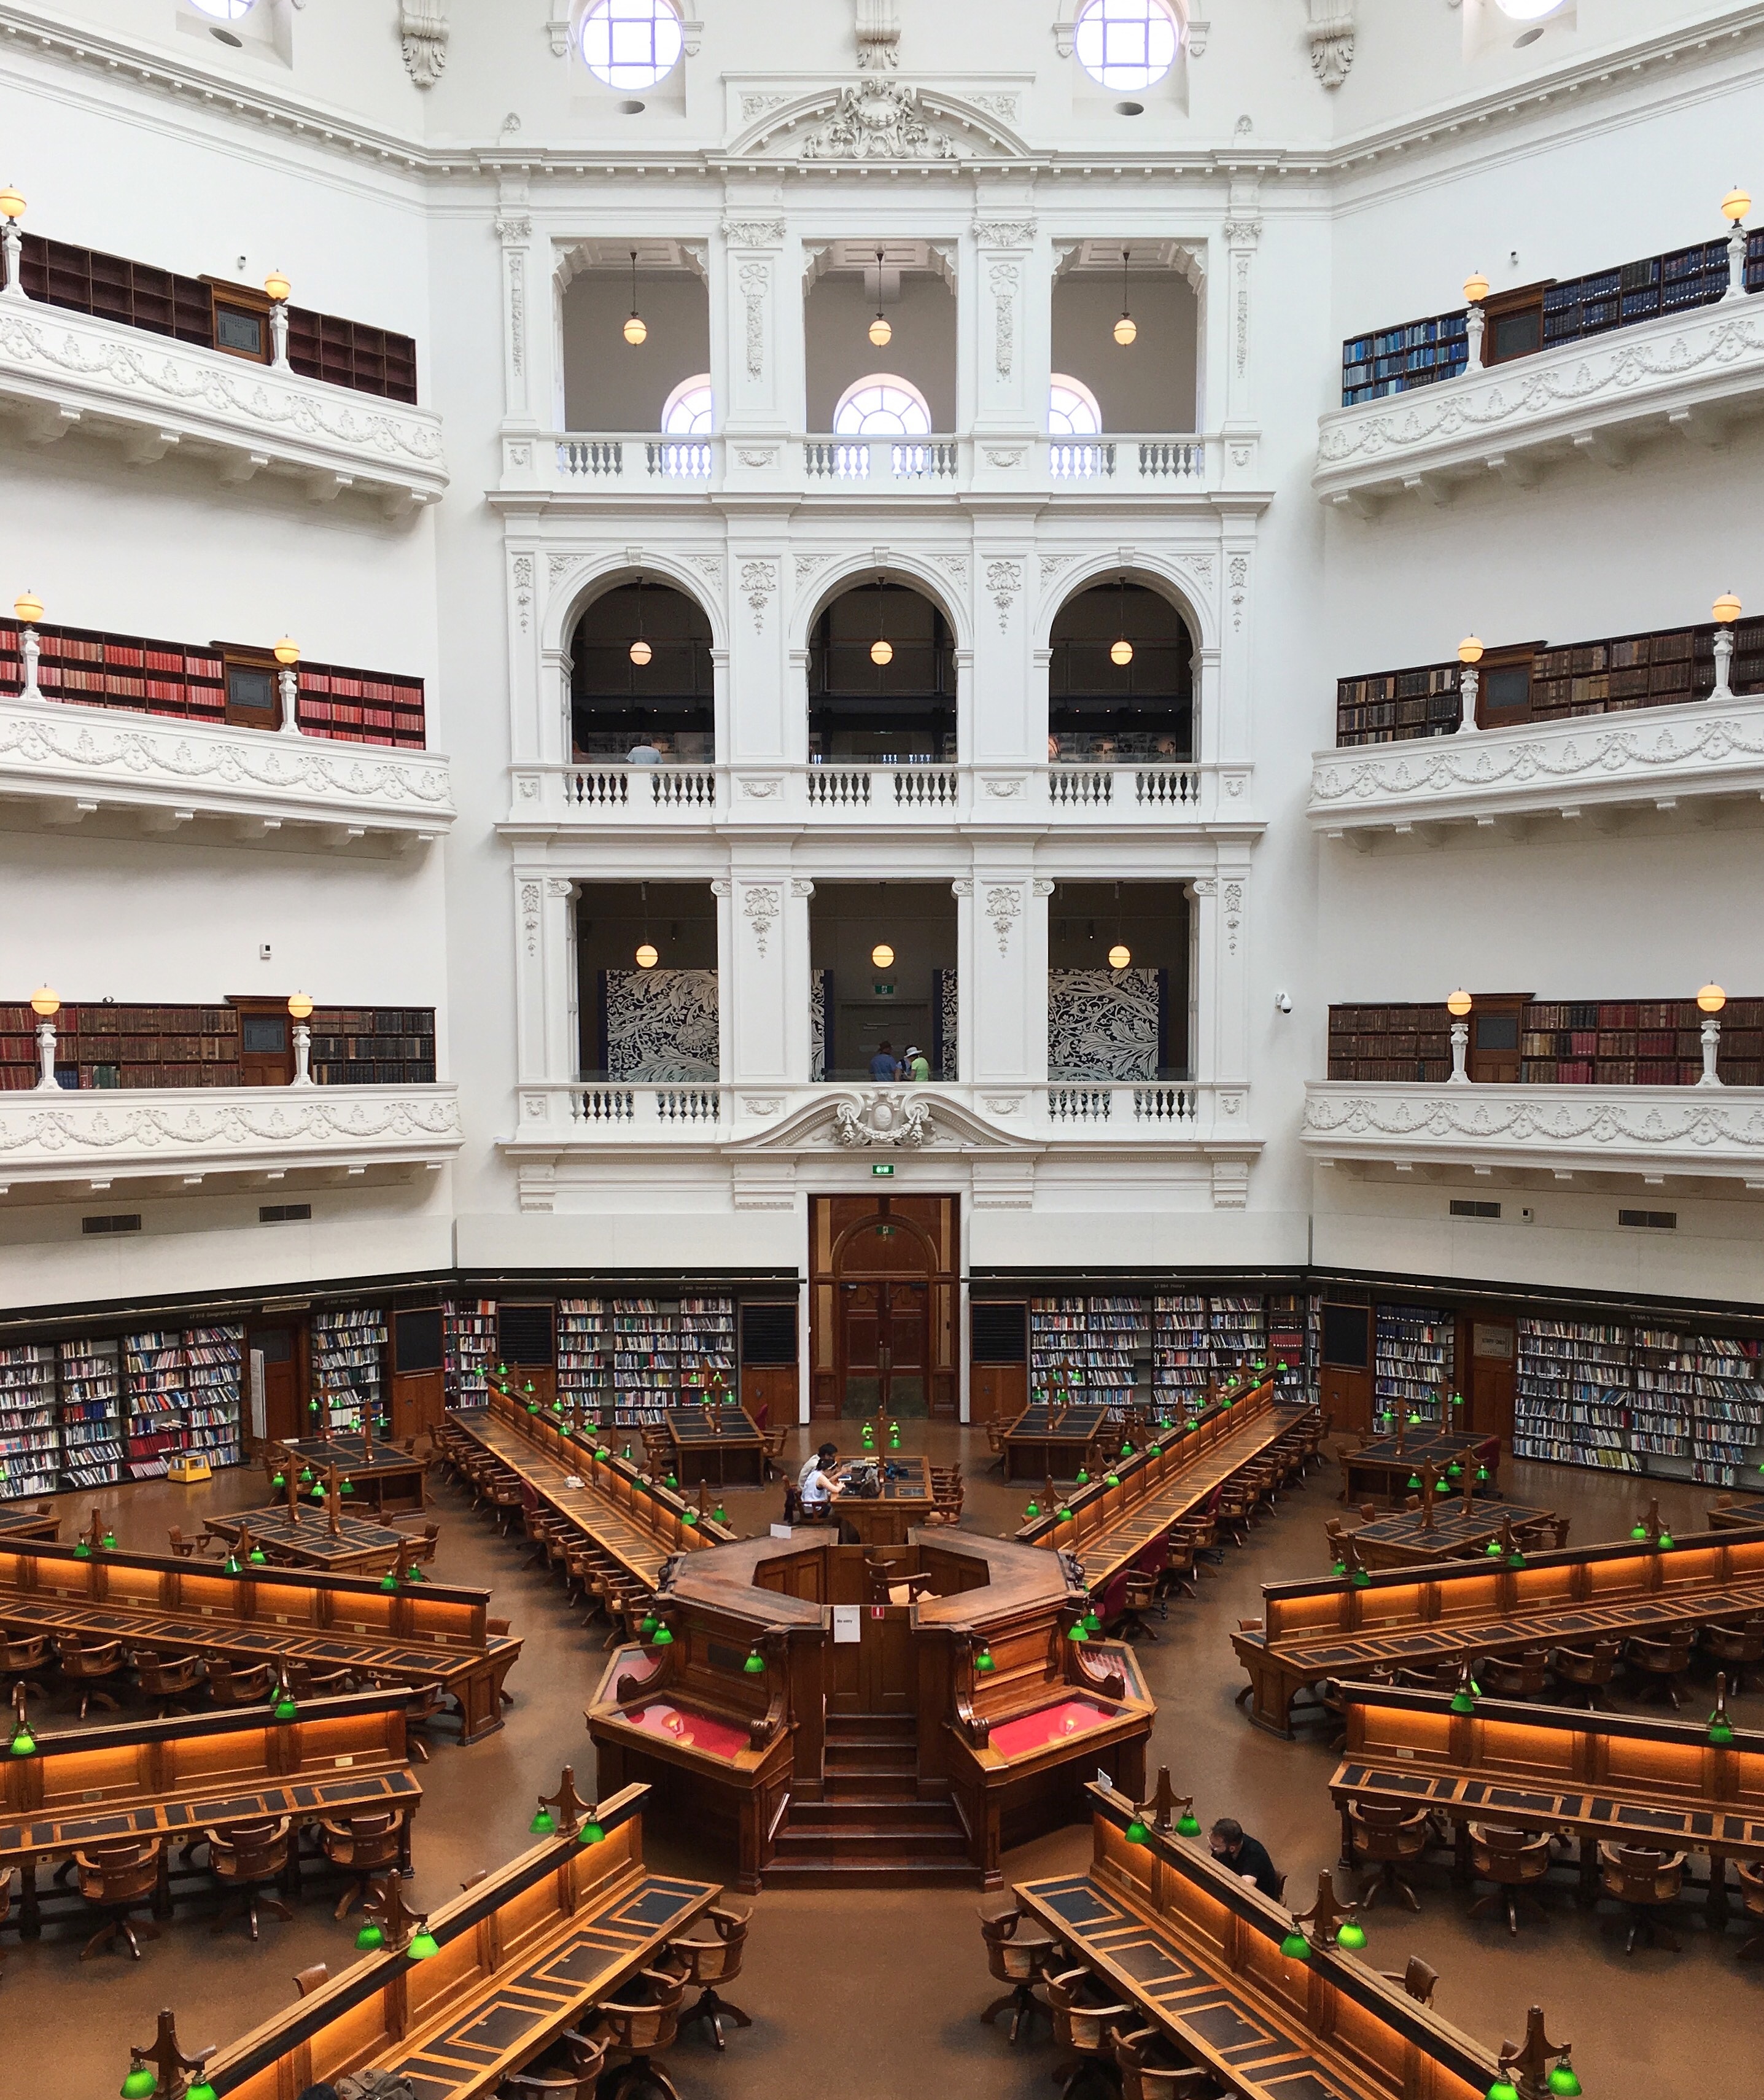
architecture, building, facade, library, retail, shopping mall